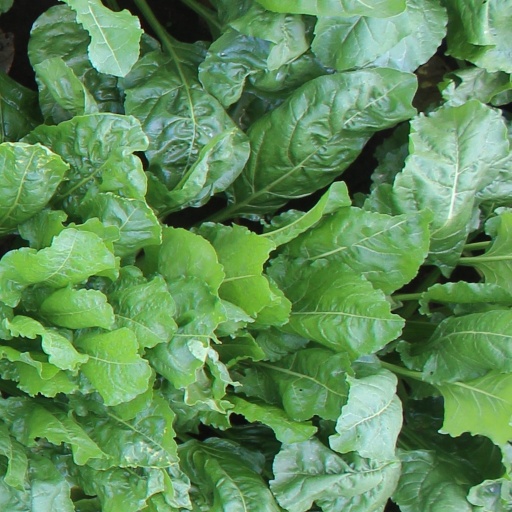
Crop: sugar beet